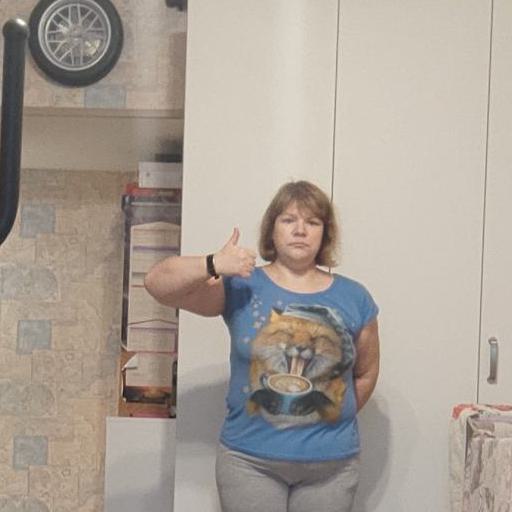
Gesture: like